Manu Chao

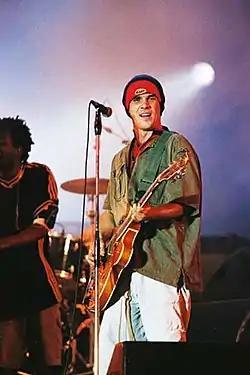
Manu Chao performs live (2001)

Heavily influenced by the UK rock scene, particularly The Clash and The Jam, and Dr. Feelgood, Chao and other musicians formed the Spanish/English rockabilly group Hot Pants in the mid-1980s. The group released a demo entitled "Mala Vida" in 1984, which received plenty of local critical praise but otherwise gained them little attention. By the time the group released their first album in 1986 the Parisian alternative music scene had taken flight, and Manu, his brother Antoine Chao, and friends such as Alain from Les Wampas formed Los Carayos to incorporate this sound with the rockabilly and punk styles of Hot Pants. Los Carayos remained a side project of the artists for eight years, releasing three albums in the first two years followed by a final album in 1994.